Greater Houston

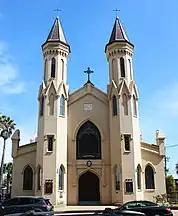
St. Mary's Cathedral (Galveston)

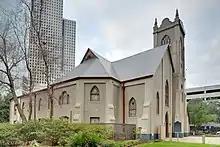
Antioch Missionary Baptist Church (Houston)

As defined by the U.S. Office of Management and Budget, the metropolitan area of Houston–Pasadena–The Woodlands encompasses ten counties in Southeast Texas. They are listed below: